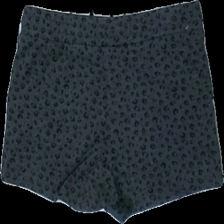
View: back
Type: Shorts
Category: Children
Brand: H&M
Colors: Grey
Material: 59% Cotton 41% Polyester
Pattern: Animal print
Cut: None
Size: 146
Season: All
Damage location: top center
Price range: 50-100
Recommended usage: Reuse